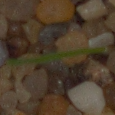
Label: black_grass